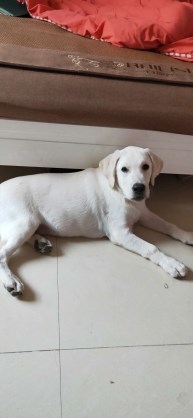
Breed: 3580-n000122-Labrador_retriever